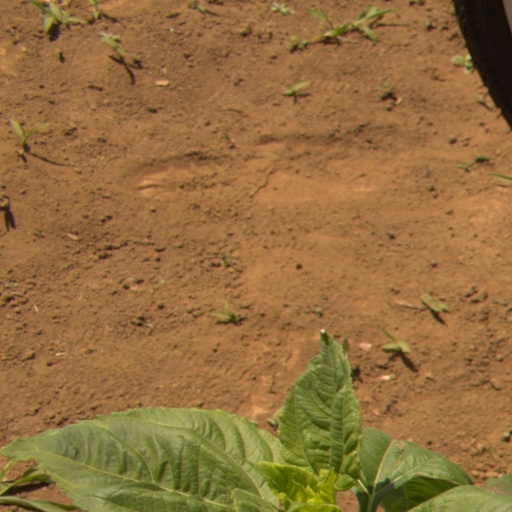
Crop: Jerusalem artichoke